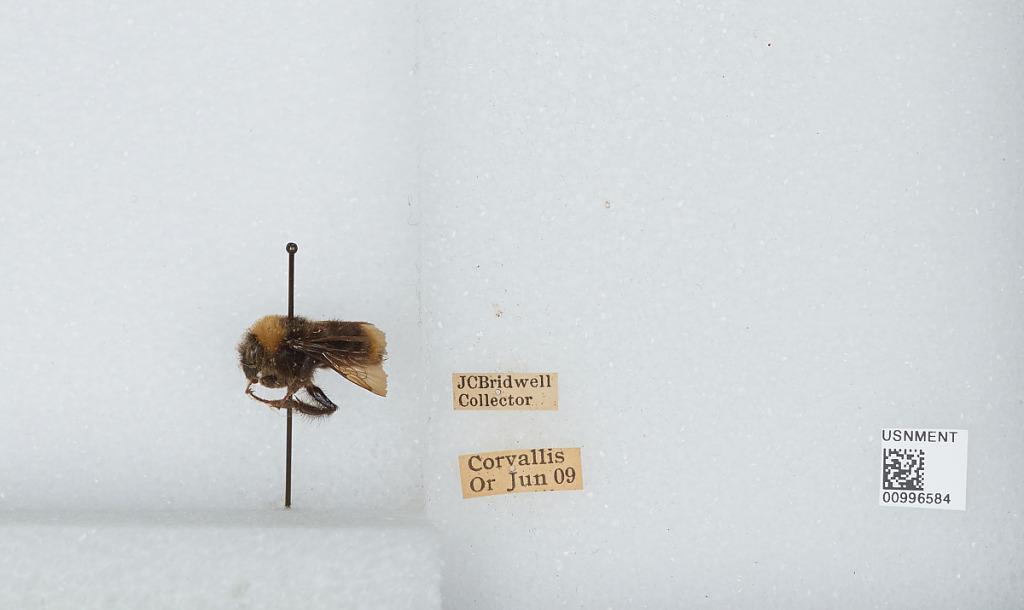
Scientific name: Bombus (Fervidobombus) californicus Smith
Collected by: J. Bridwell
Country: United States
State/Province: Oregon
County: Benton
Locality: Corvallis
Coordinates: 44.5667, -123.283